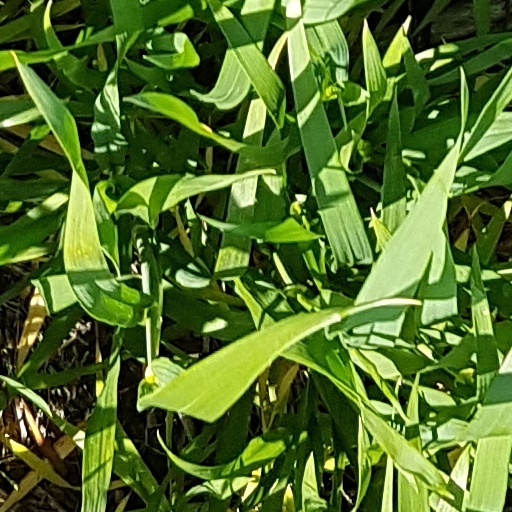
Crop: wheat